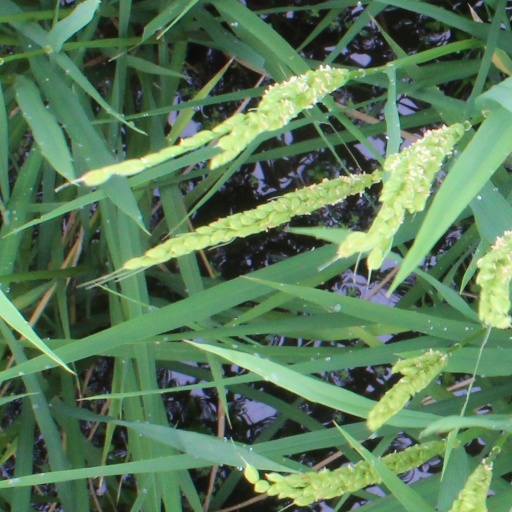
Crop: rice